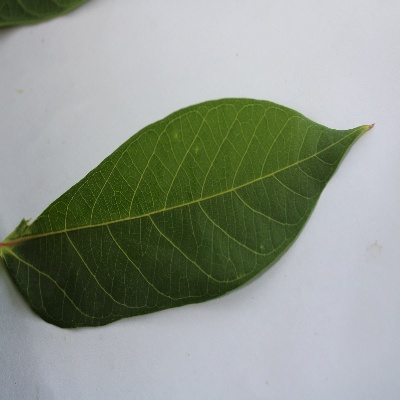
Crop: Cassava
Condition: healthy